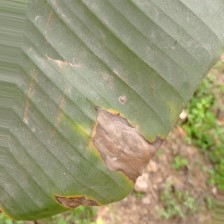
Label: cordana